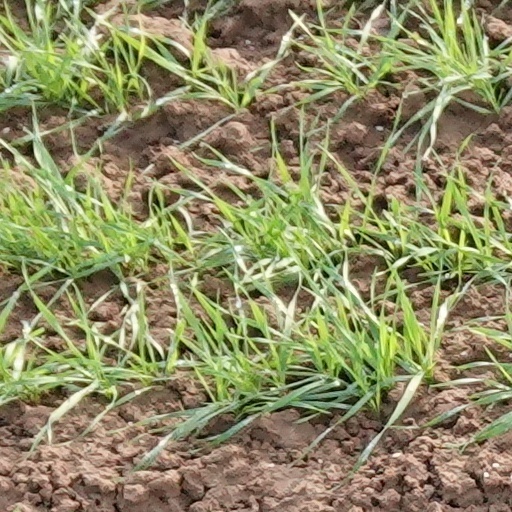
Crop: wheat